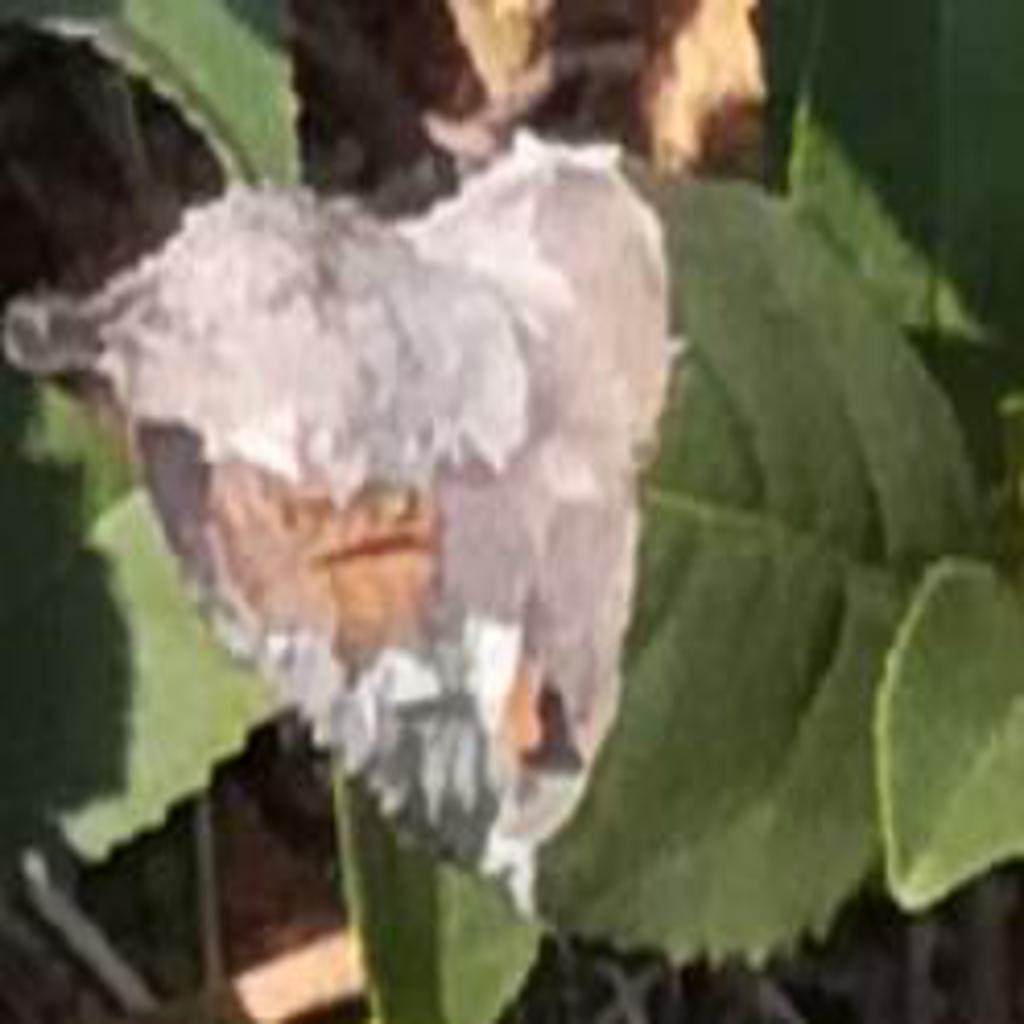
Label: Tea leaf blight